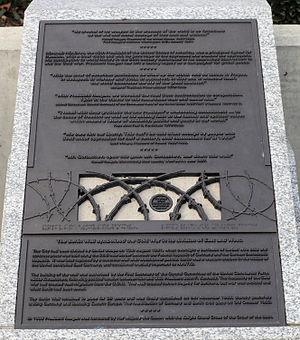
Grosvenor Square est une place de la ville de Londres.